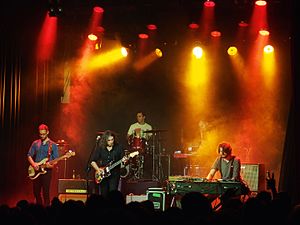
The War on Drugs
The War on Drugs er et amerikansk indie rock-band fra Philadelphia, Pennsylvania, som blev dannet i 2005. Bandet består af Adam Granduciel, David Hartley, Robbie Bennett, Charlie Hall, Jon Natchez og Anthony LaMarca.